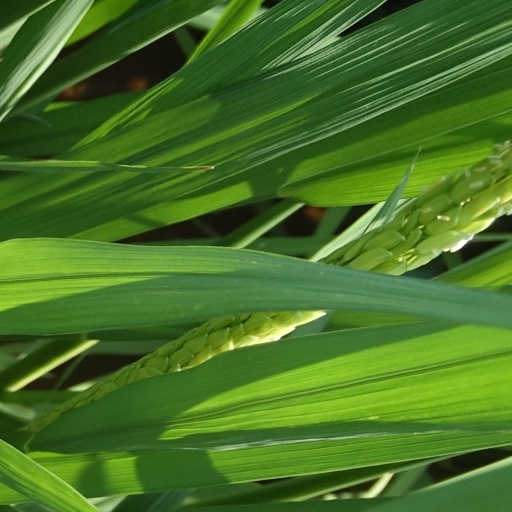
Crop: rice